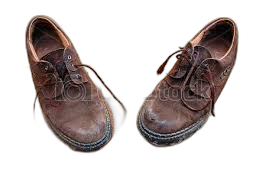
Waste category: shoes